Crocothemis sanguinolenta

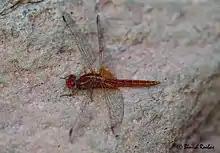
Crocothemis sanguinolenta from Wadi Wurrayah, United Arab Emirates

Over most of its range, Crocothemis sanguinolenta is easily confused with "Crocothemis erythraea", but C. sanguinolenta has a narrower abdomen (3 mm or less wide), the lateral carinae of S3 to S7 are usually marked with black dashes, and the pterostigmata are short and usually the same colour as the abdomen (red in mature males). The abdomen of "Crocothemis erythraea" is 3.5 mm or more wide, the lateral carinae of S3 to S7 are generally unmarked, and the pterostigmata are longer and less brightly coloured than the abdomen.